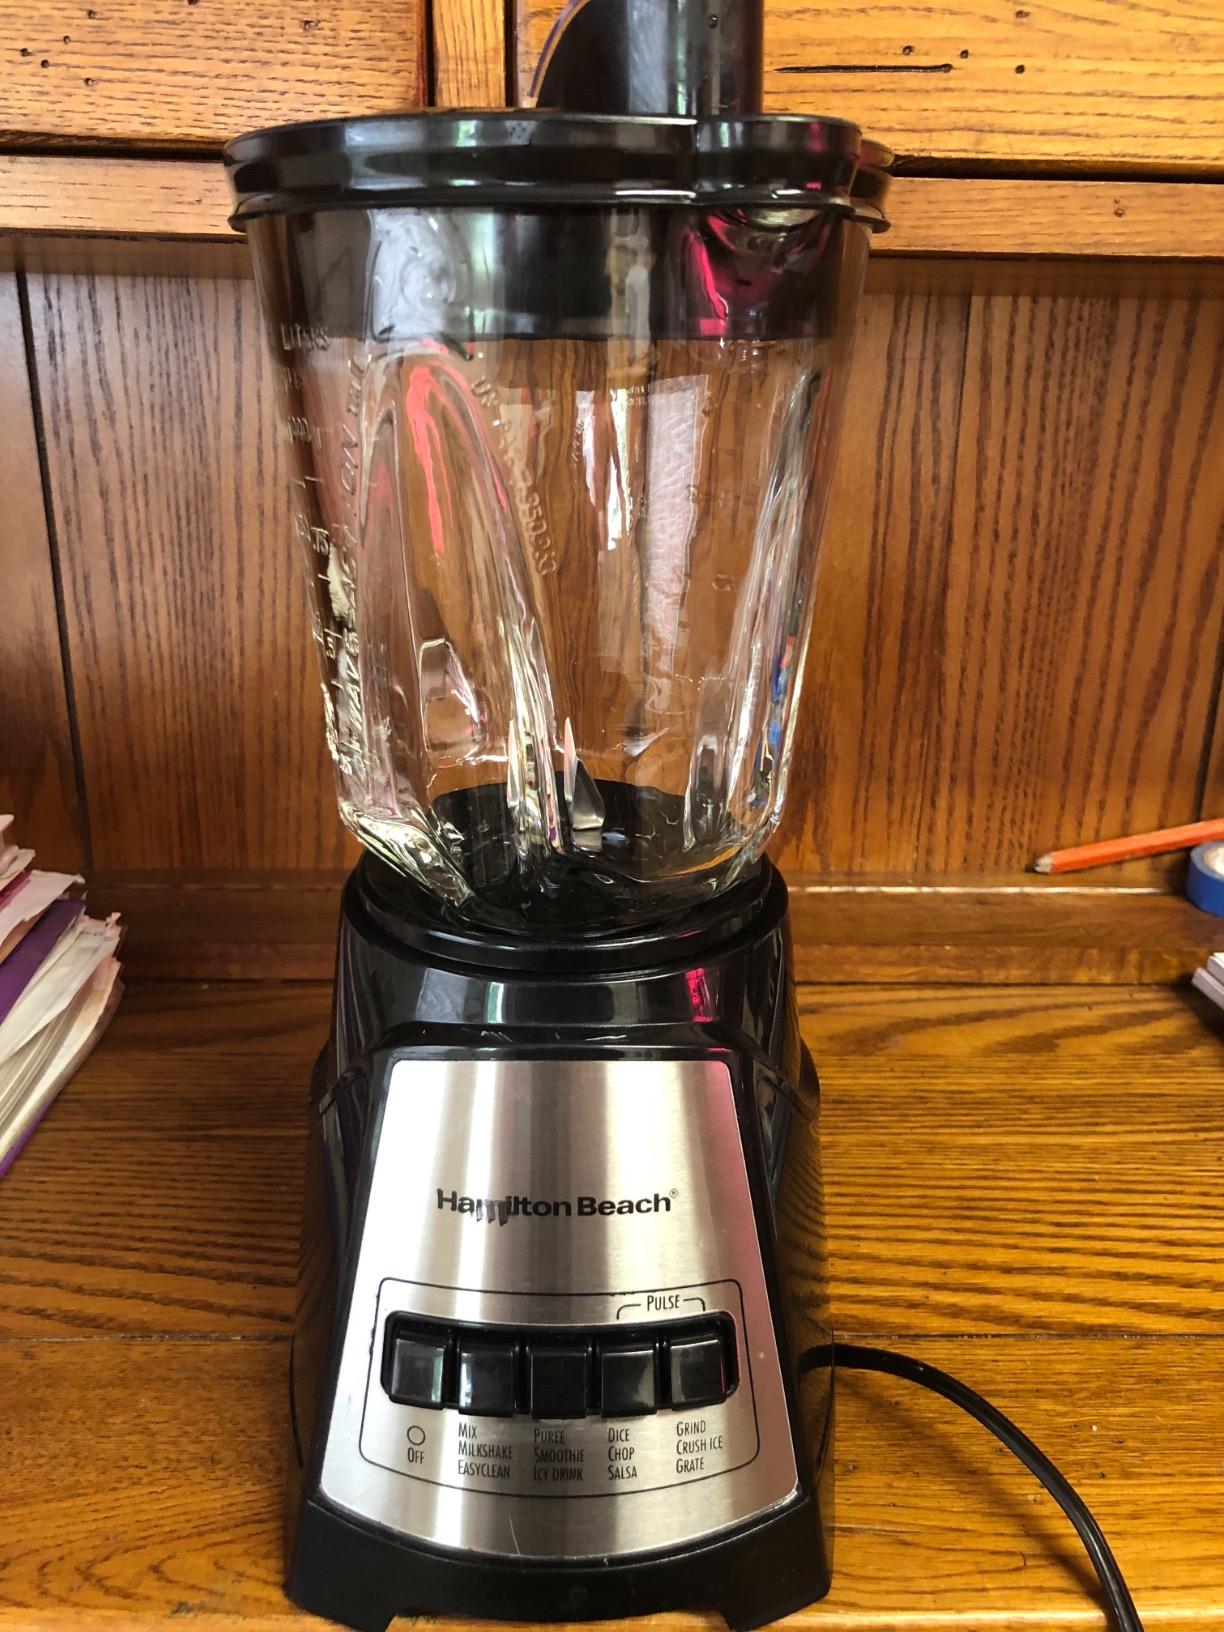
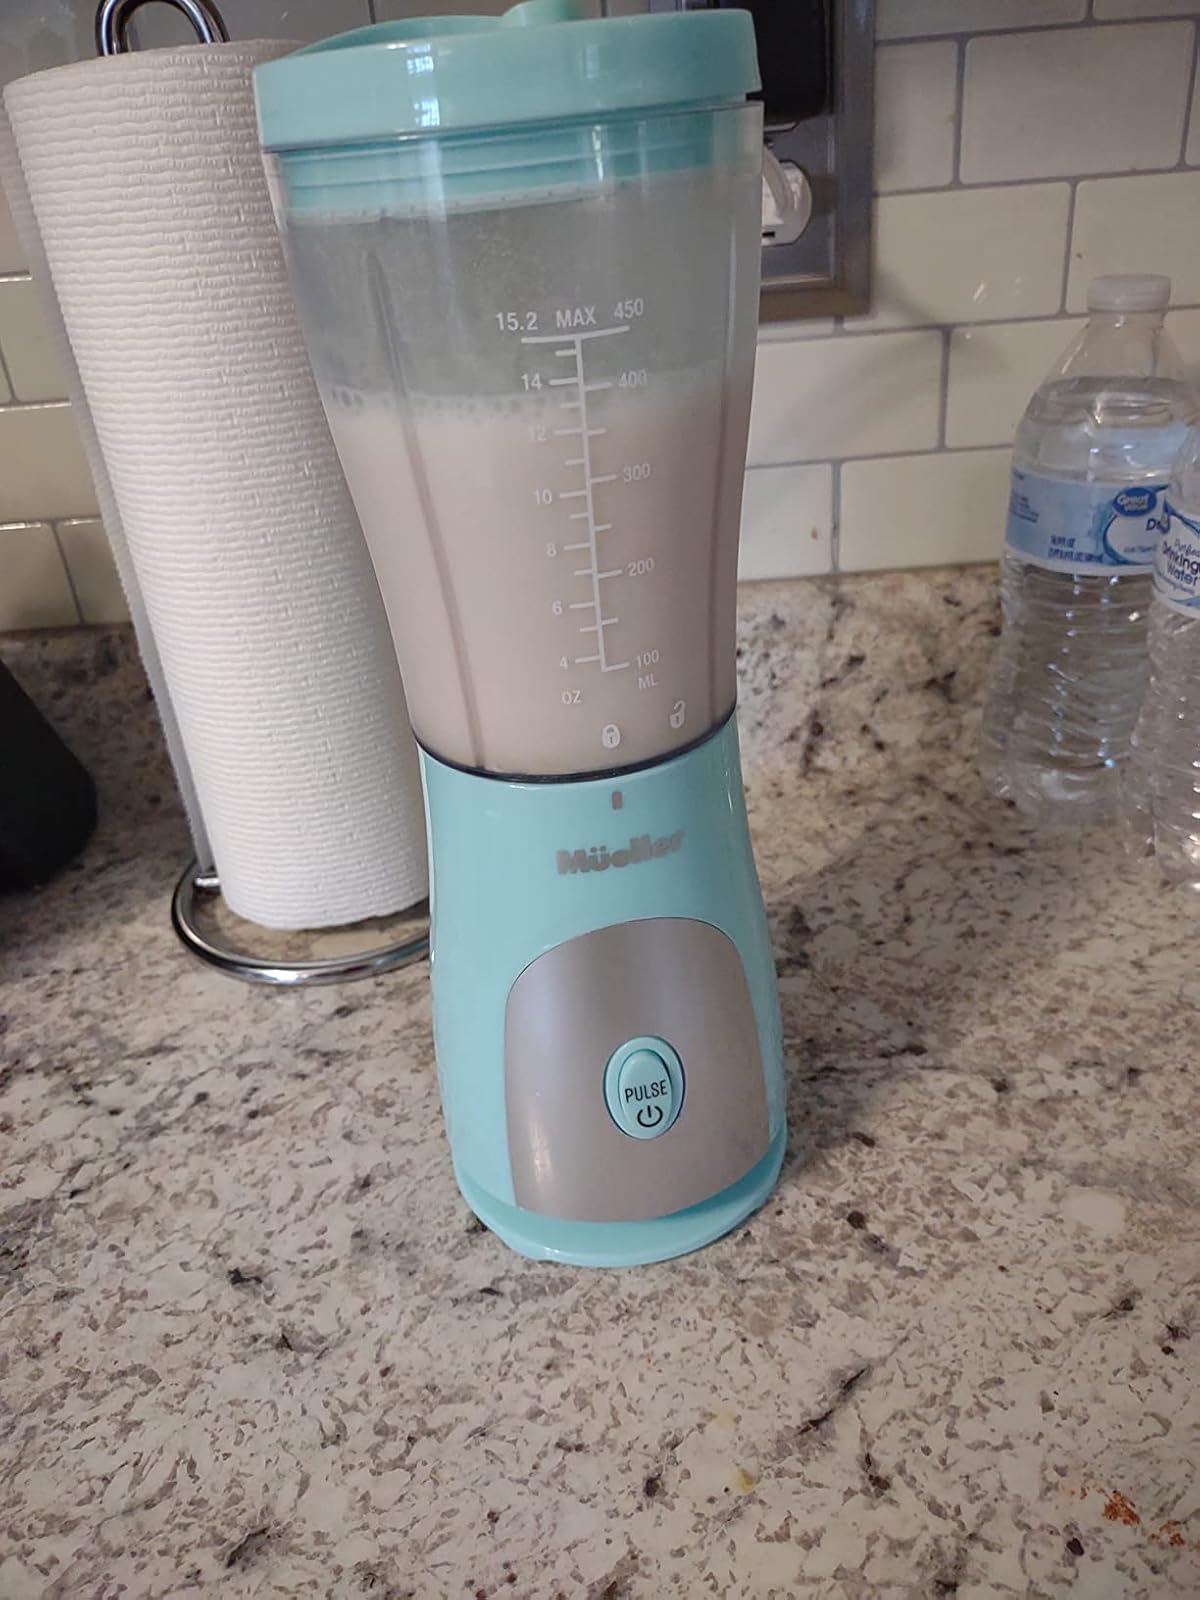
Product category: items_blender
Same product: no